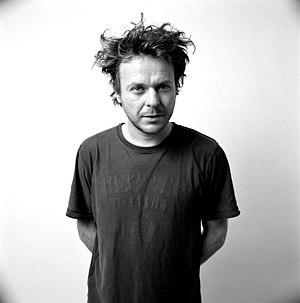
eRikm est un musicien improvisateur, compositeur et plasticien français né à Mulhouse en 1970. eRikm vit à Marseille.